Flushing Meadows–Corona Park

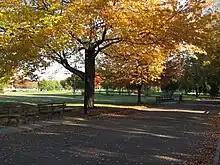
The park in fall

By the 1800s, primitive roads were established crossing the meadows, running along what are now Northern Boulevard and the Long Island Expressway. Several railroads were also laid through the site, including lines of the Flushing and North Side Railroad (today's LIRR Port Washington Branch and the defunct Whitestone Branch). Shortly after the American Civil War, the meadows became a waterfront resort due to its natural beauty, and affluent New Yorkers constructed homes in the area. British saloon-keeper Harry Hill built the Flushing Bay Hotel and Pavilion on the future marina site.